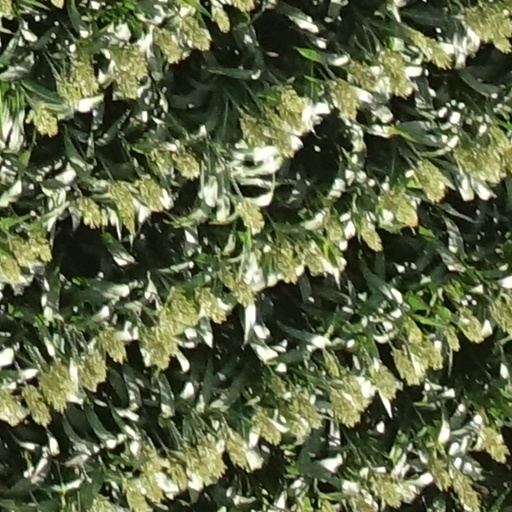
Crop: sorghum